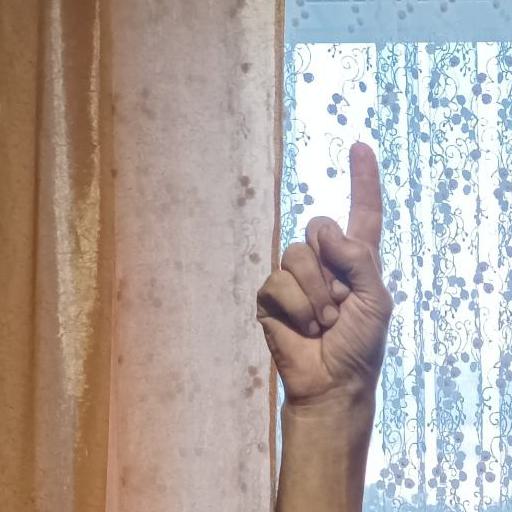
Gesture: one